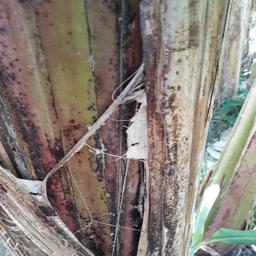
Label: BACTERIAL SOFT ROT